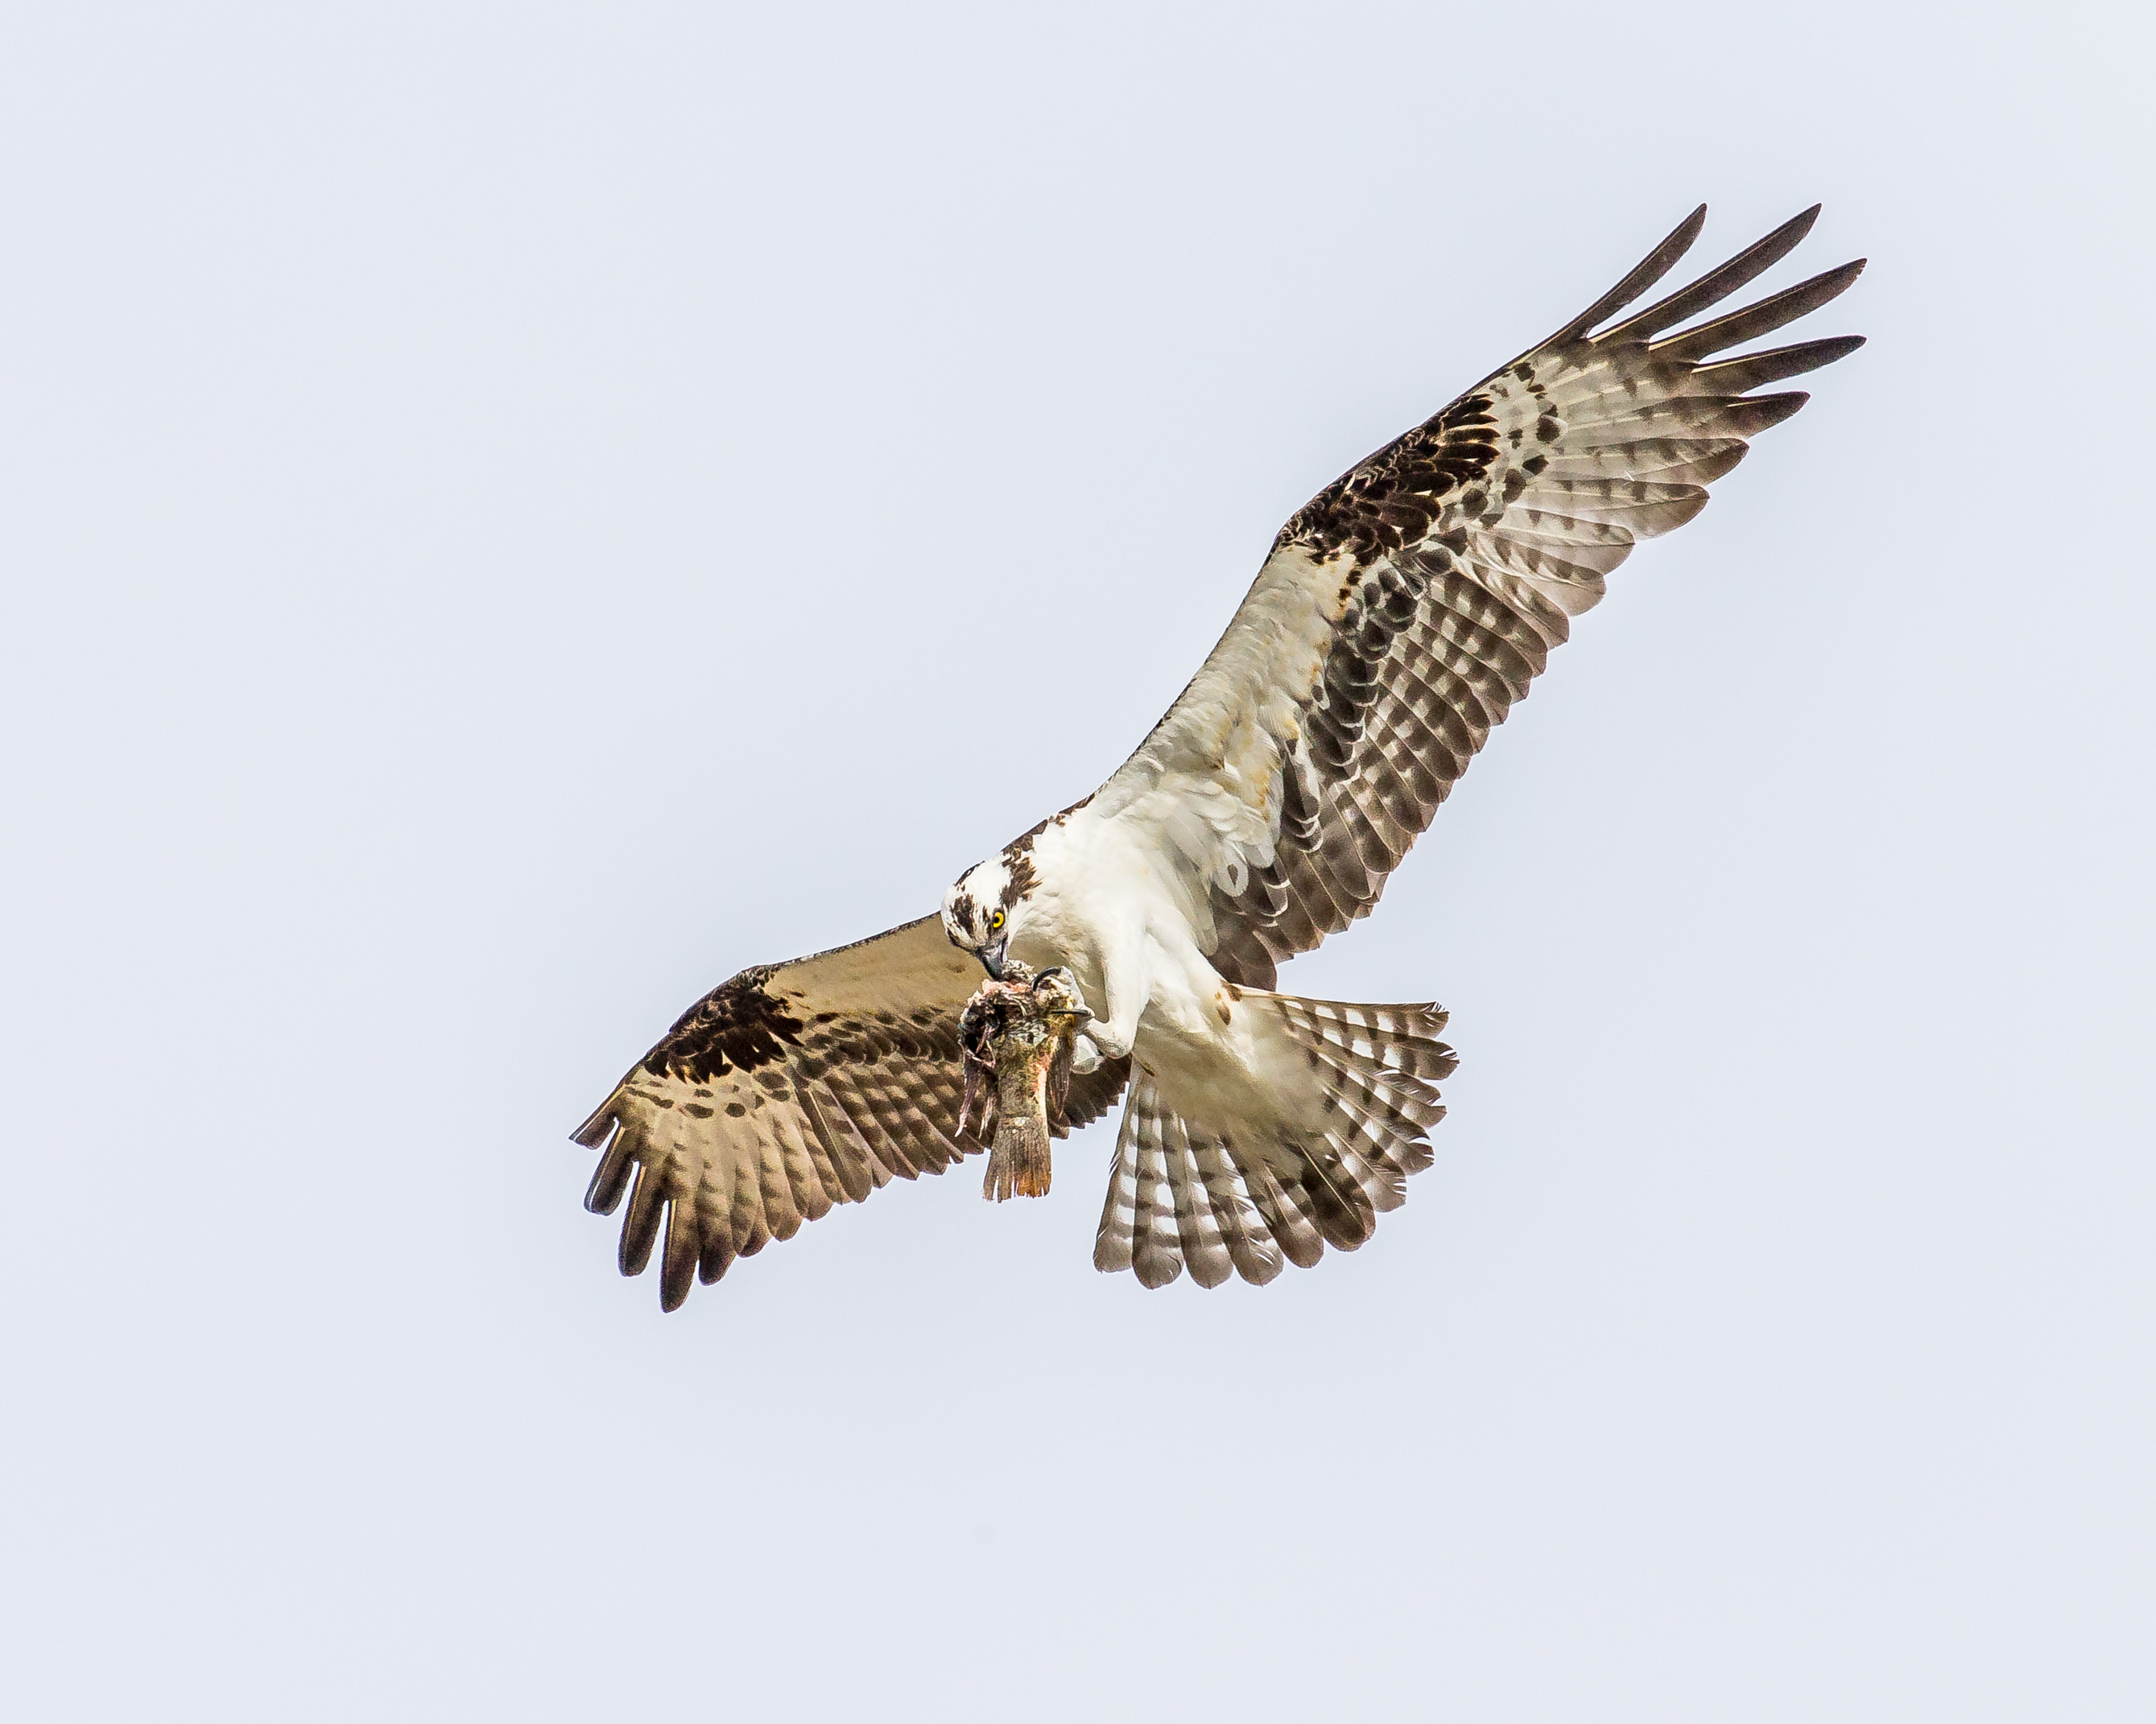
bird, wing, eagle, hawk, fish, bird of prey, bald eagle, eating, vertebrate, osprey, falcon, harrier, florida, buzzard, bif, andymorffew, morffew, naples, inflightmeal, eaglelakesparkpreserve, accipitriformes